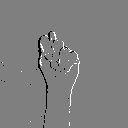
ASL letter: t